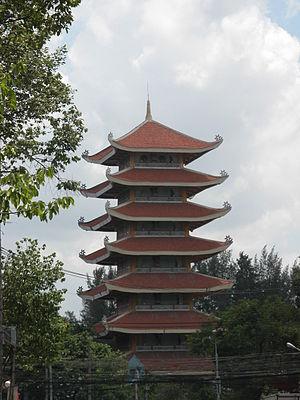
La pagode Việt Nam Quốc Tự est une pagode bouddhiste du 10ᵉ arrondissement d'Hô-Chi-Minh-Ville au Viêt Nam.